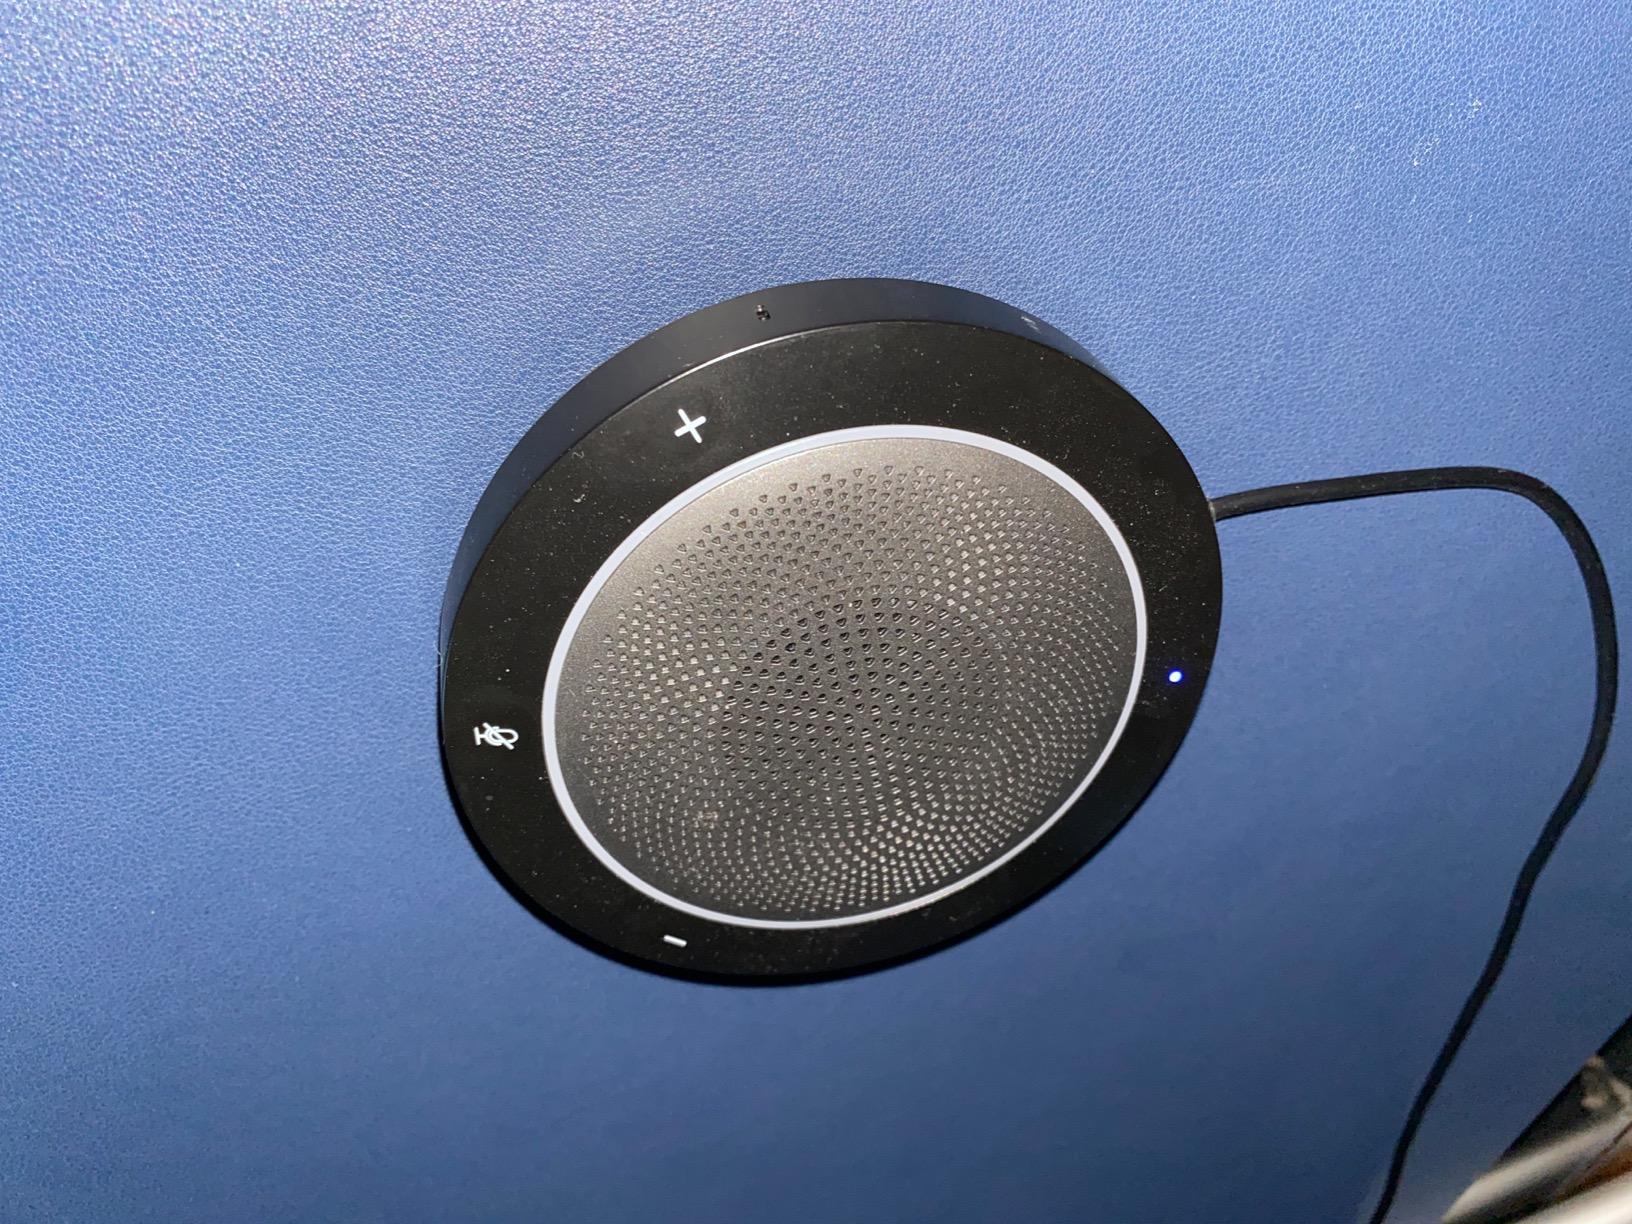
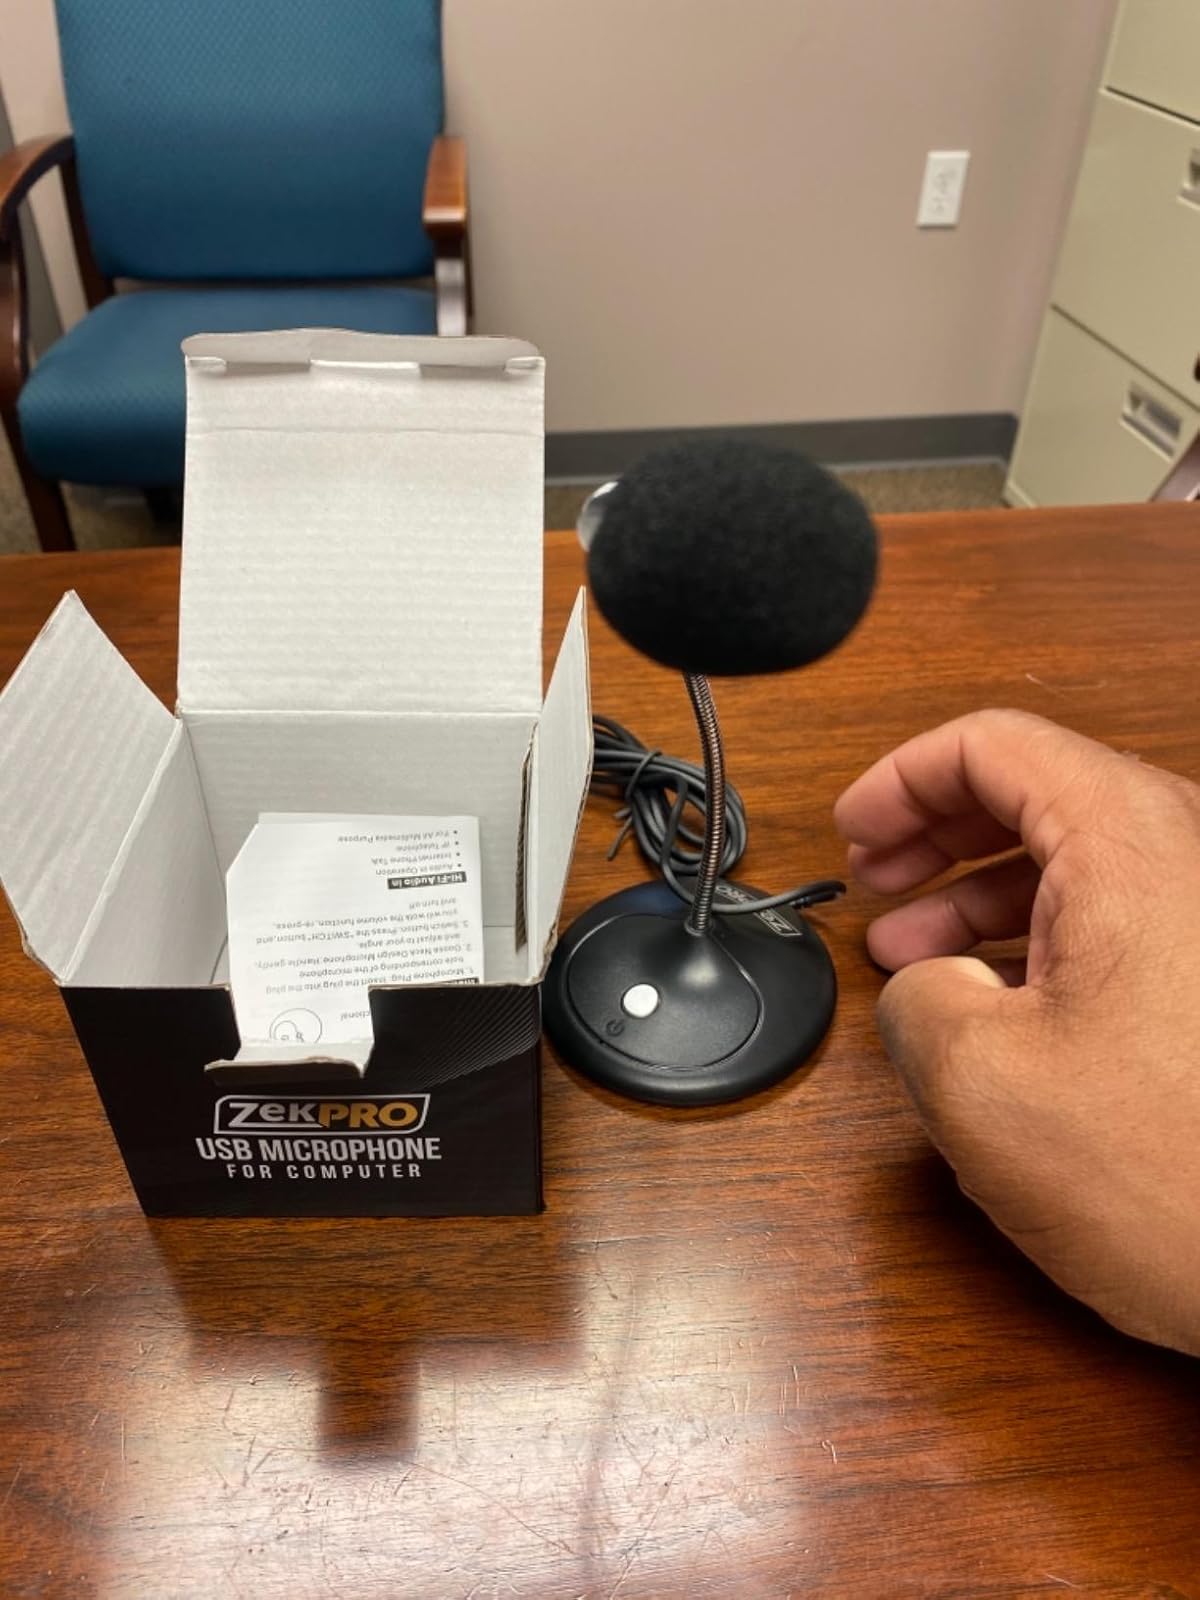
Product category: microphone
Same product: no